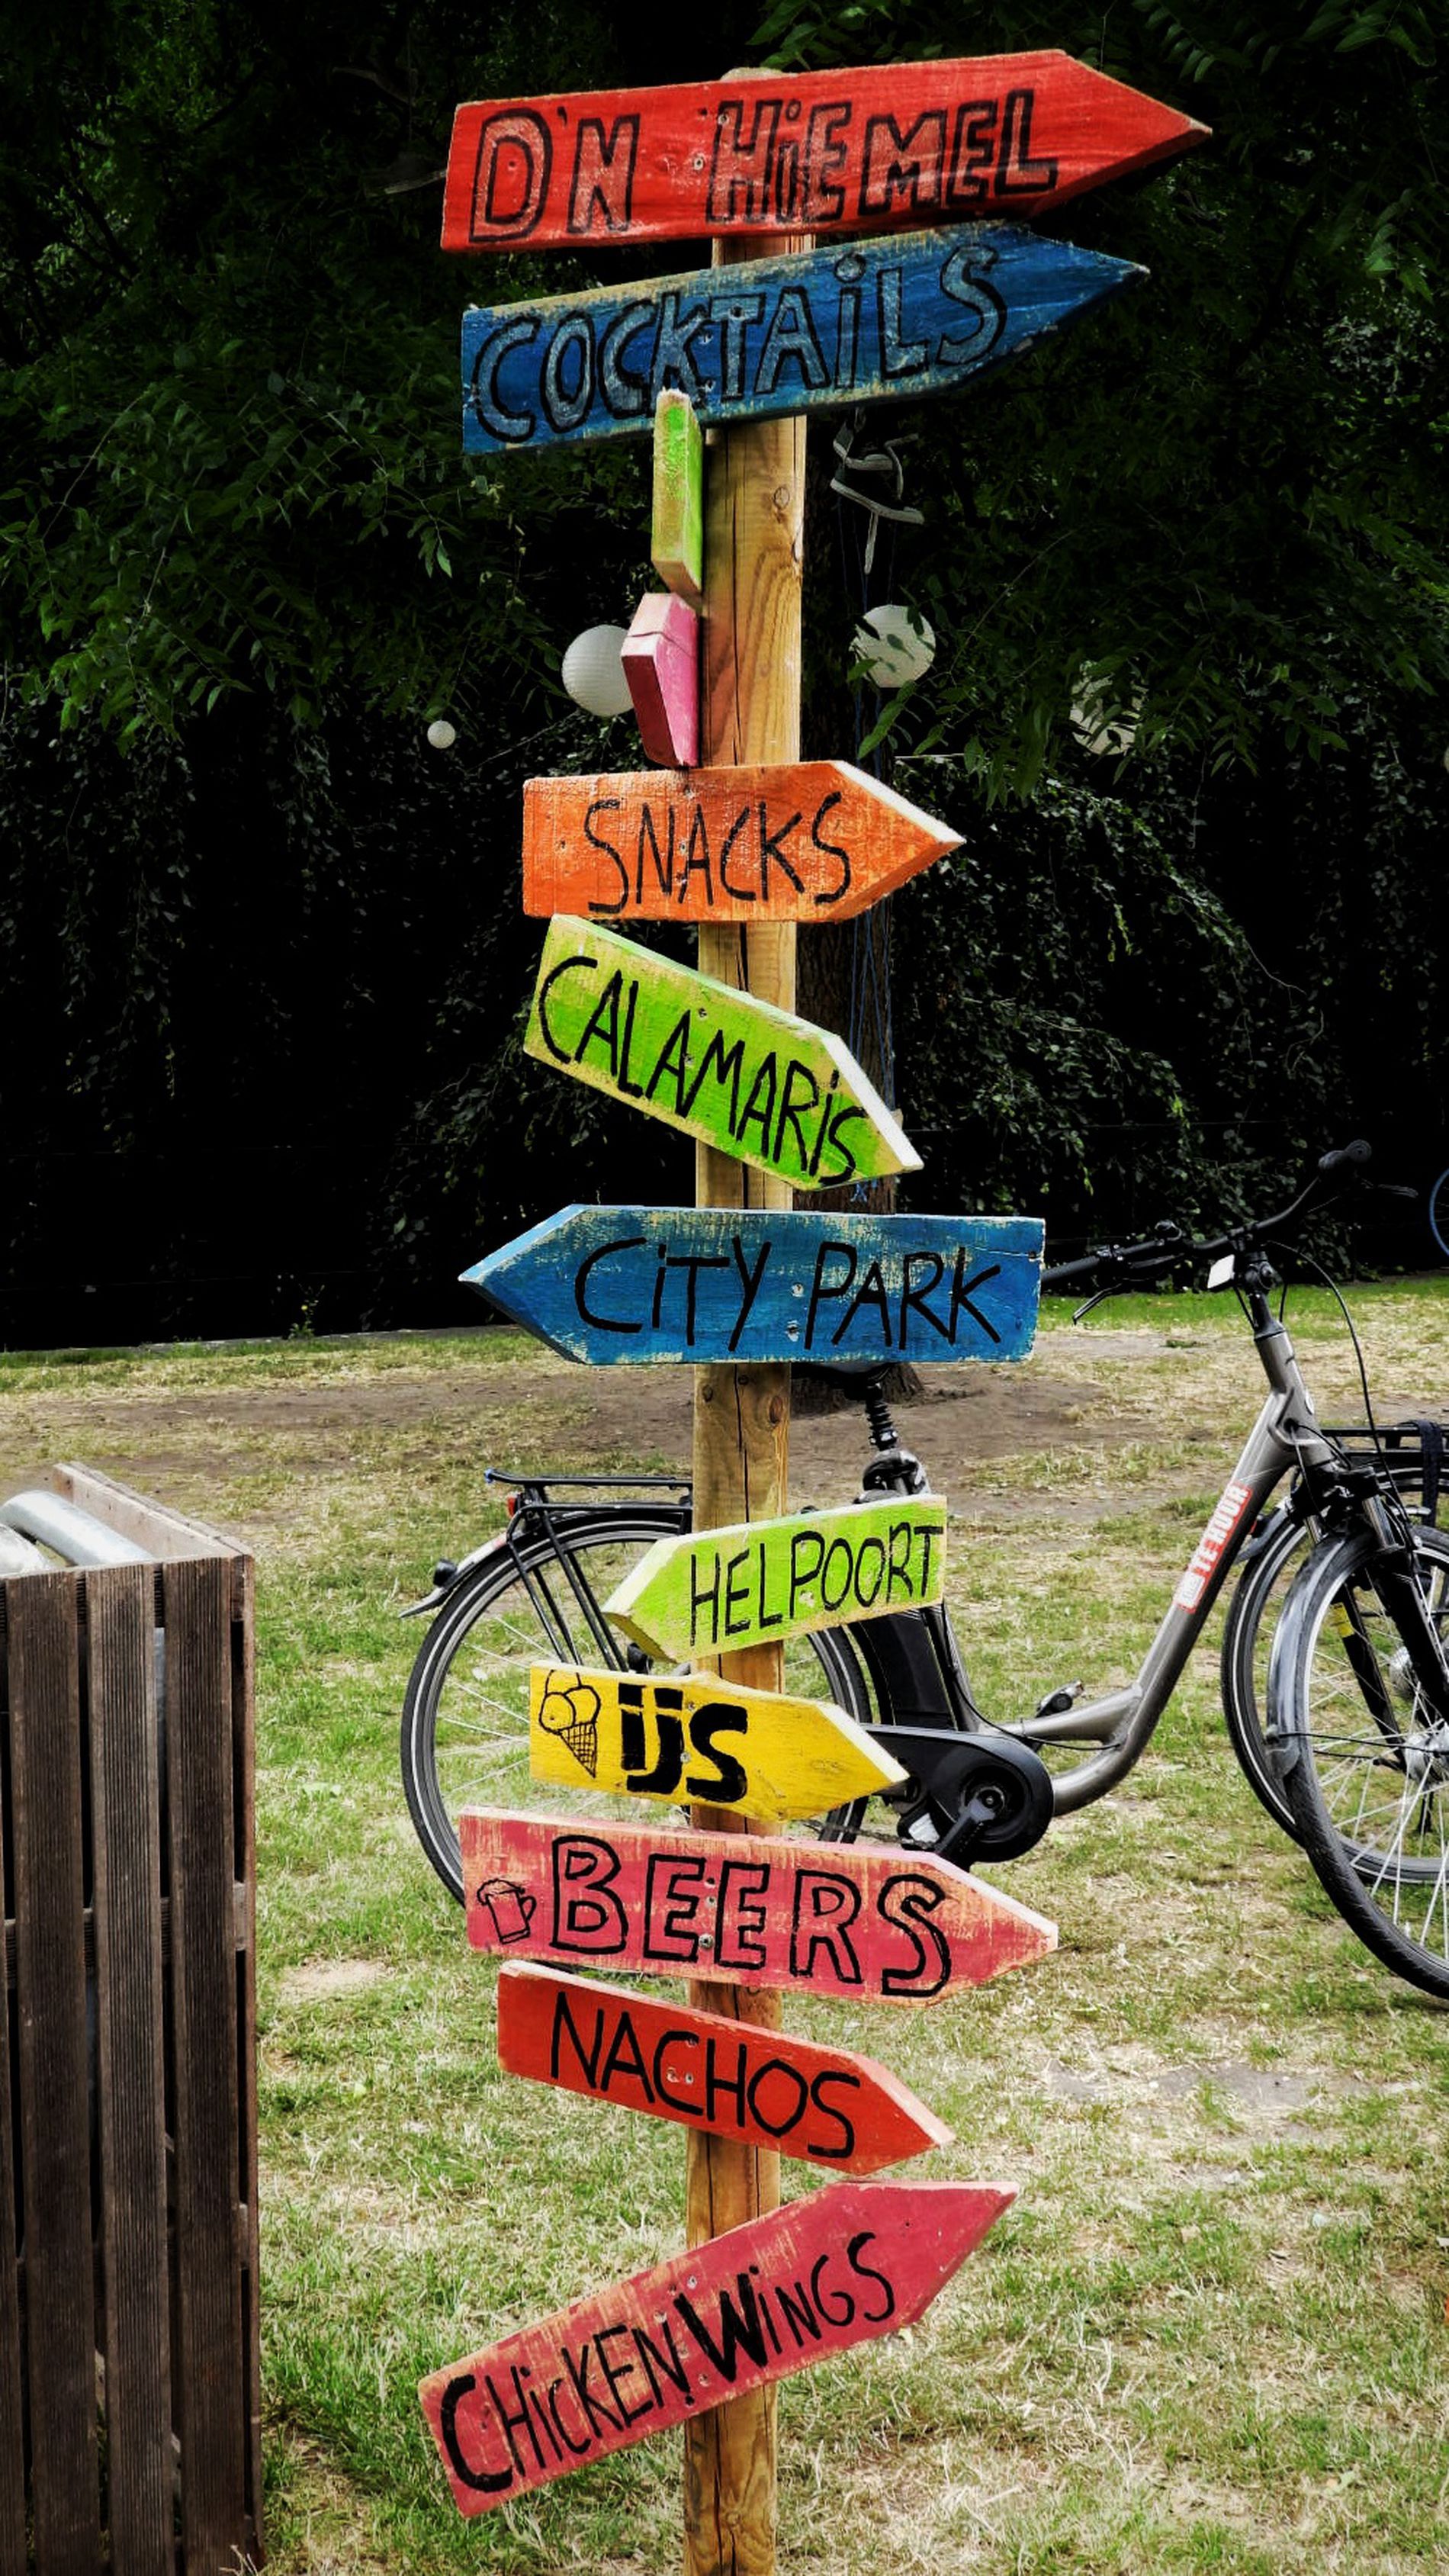
colorful wooden Roadsign in outdoor area
This image shows a colorful wooden sign with several arrows pointing in different directions. Each arrow is painted in a bright color and has text written on it, showing directions to different places or food items. It's likely part of a casual or fun outdoor area, maybe a park. There’s a bicycle parked behind the road sign. Grass and trees make up the background, giving it a green and relaxed setting.
A wooden box is on the left.
The lighting is soft with no harsh shadows. Probably taken in daylight and the light is natural. The color palette is colorful and bright as red, blue, green, orange, and yellow. The background is natural green trees, grass, and a bit of gray from the bike. The photo angle is taken from a slightly low and close angle, focusing on the sign which makes the mood Playful, relaxed, and Funny.
Labels: Bicycle, Transportation, Vehicle, Machine, Wheel, Sign, Symbol, Road Sign, Spoke, Grass, Plant, Tree, box, Trees
Camera: NIKON CORPORATION COOLPIX P1000
Aperture: F3.2
Exposure: 1/125 sec
ISO: 100
Focal length: 7.9 mm